Deadwood (TV series)

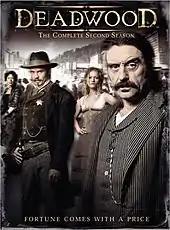
"Deadwood" Season 2 DVD cover

Season two begins in 1877, seven months after the events of season 1, and the camp has become somewhat more orderly and civilized.